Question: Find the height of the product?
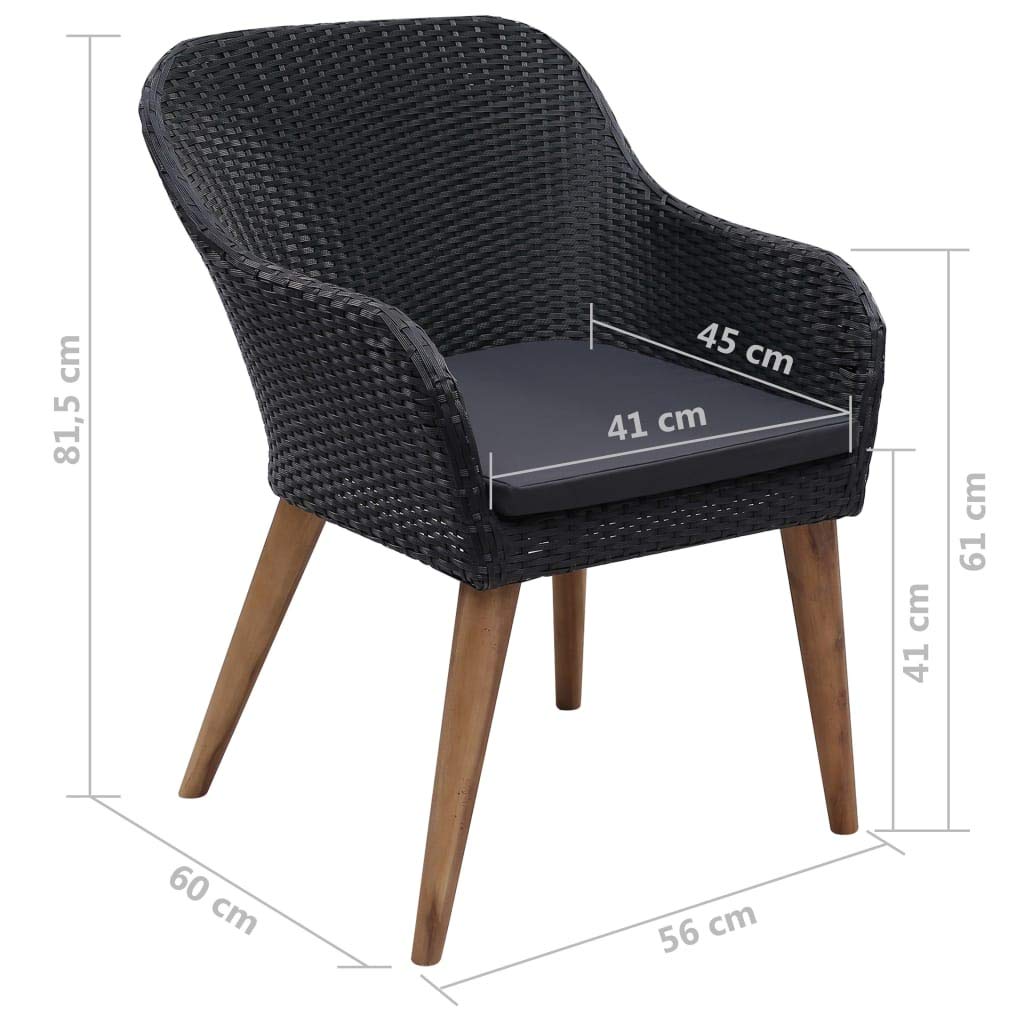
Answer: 81.5 centimetre